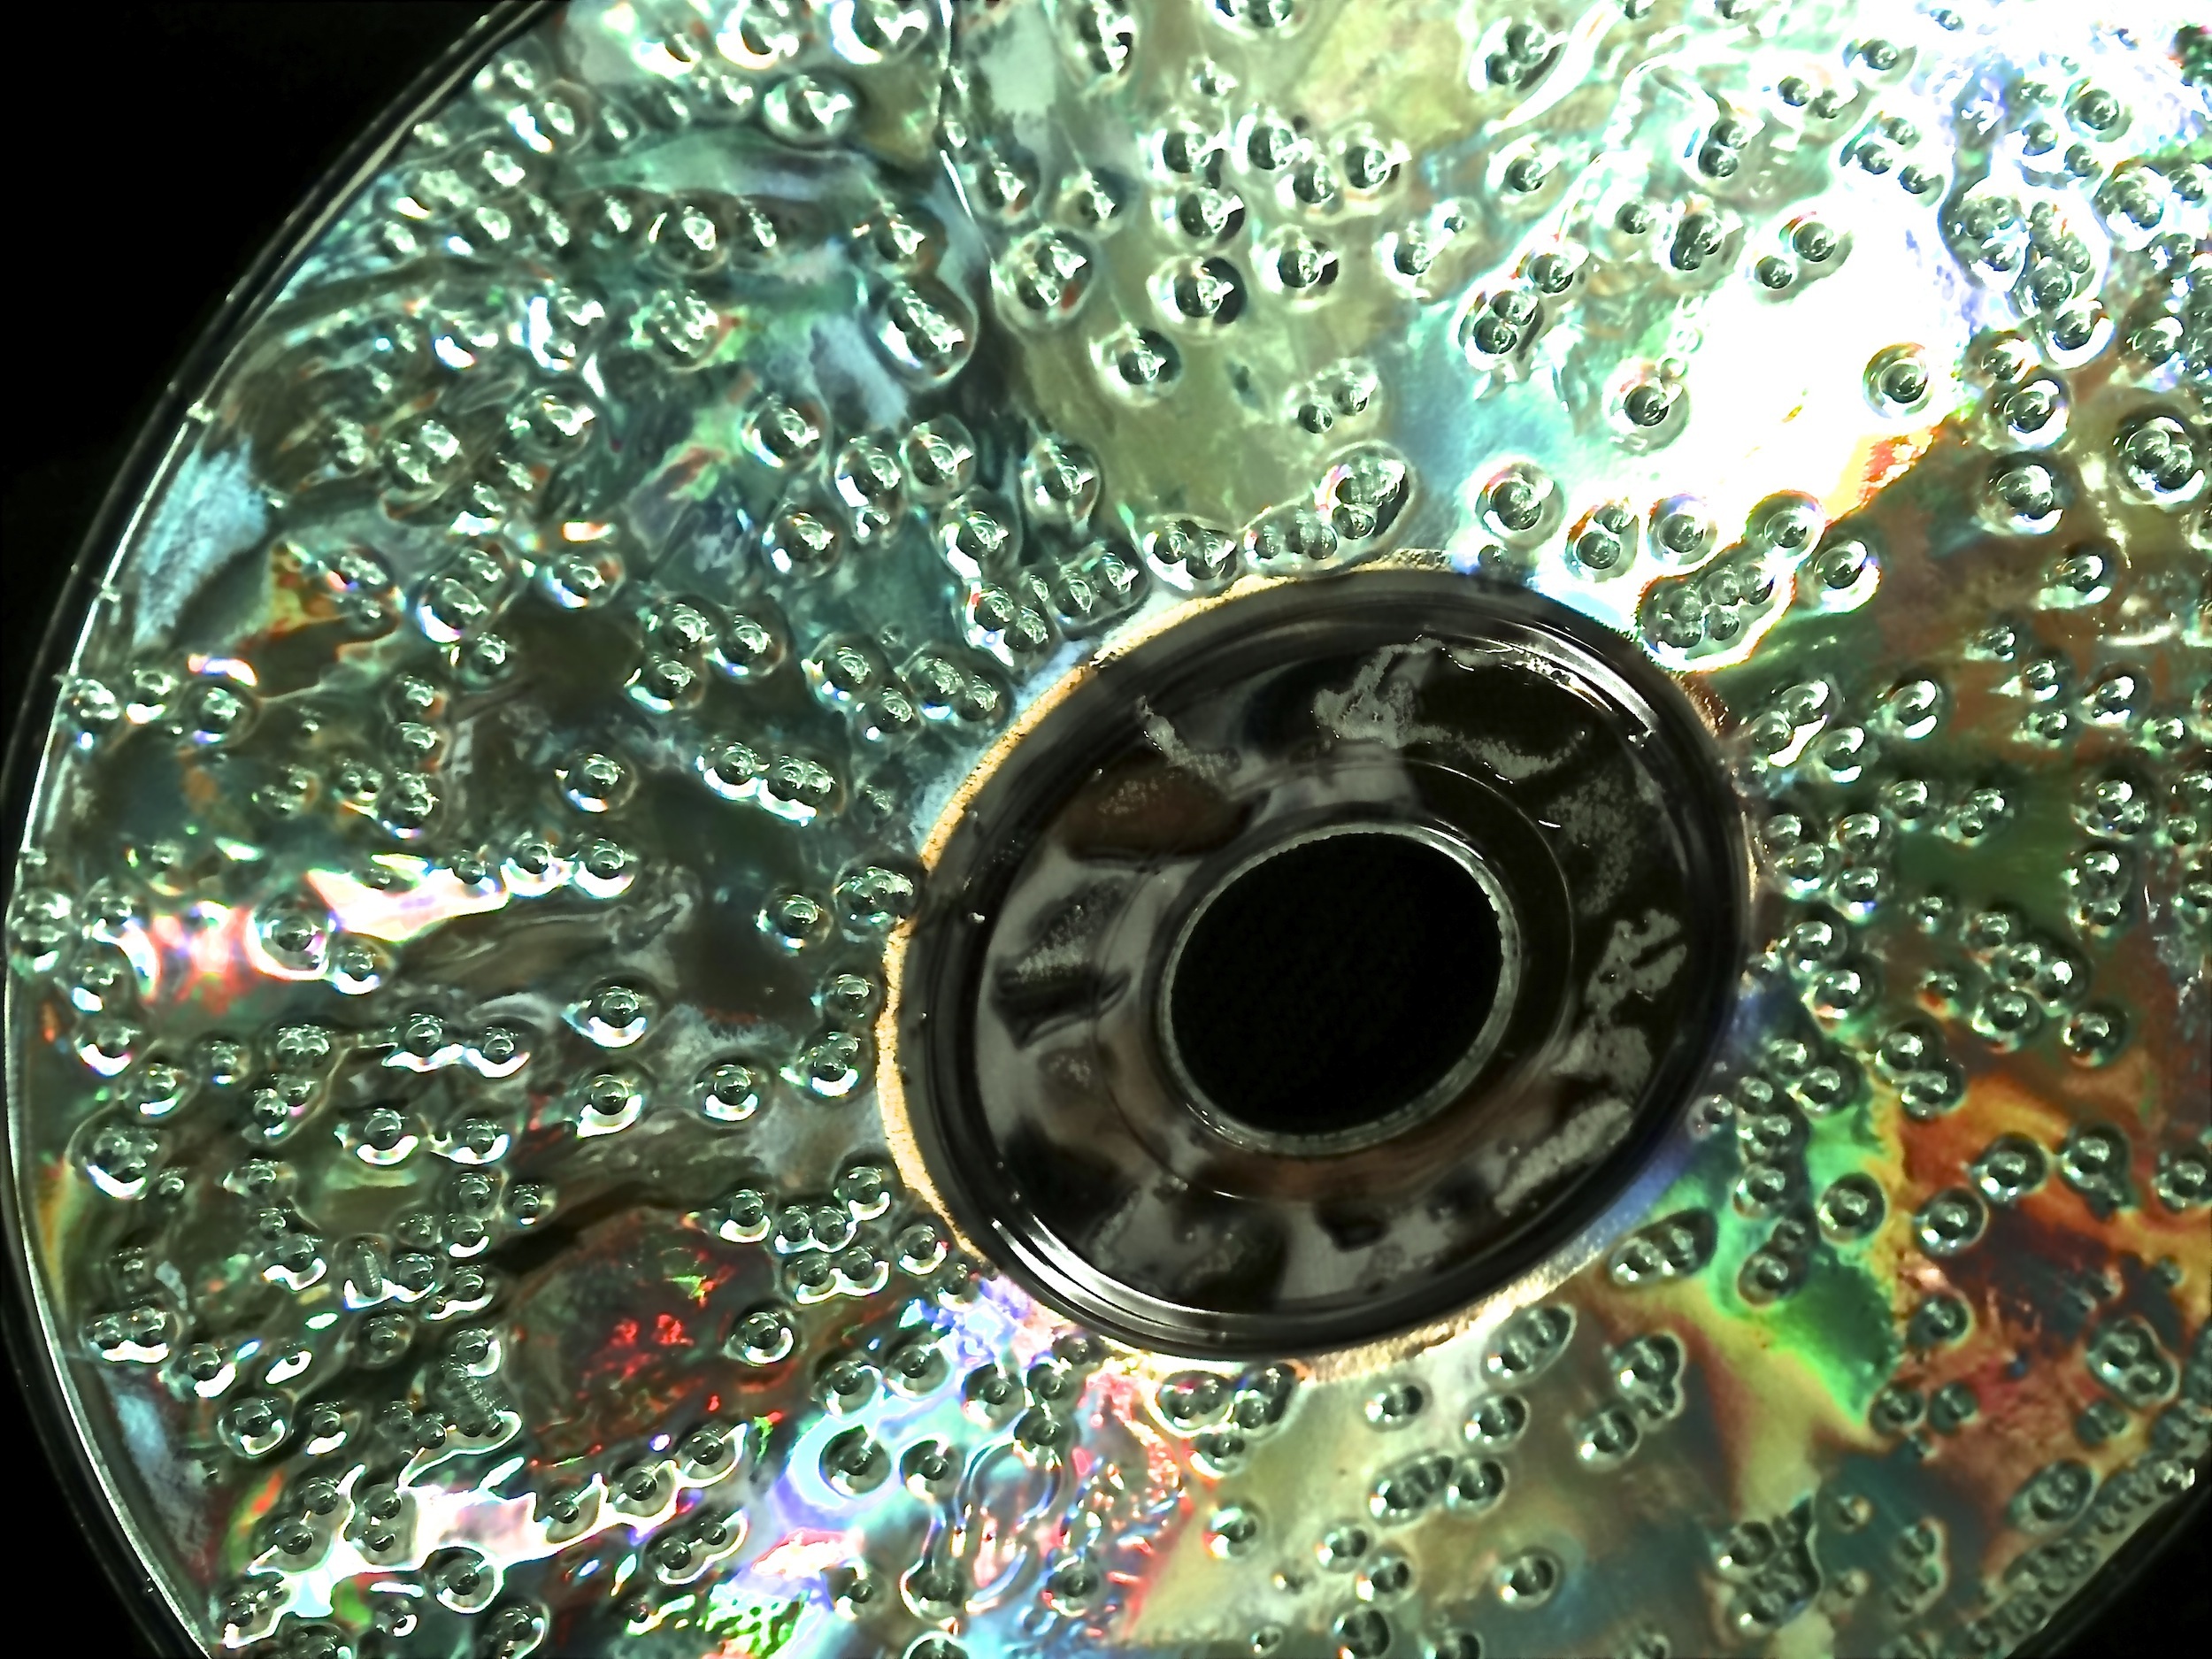
computer, light, wheel, glass, color, broken, circle, art, digital, cd, dvd, shiny, defect, silvery, about, data loss